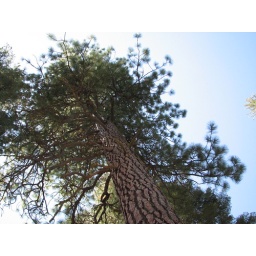
magnificient tree against the sky